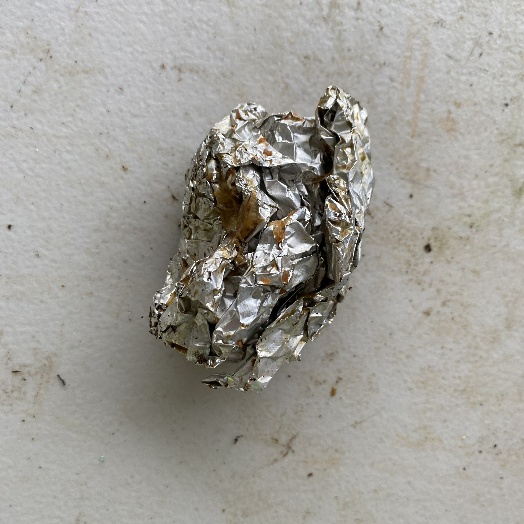
Label: Metal